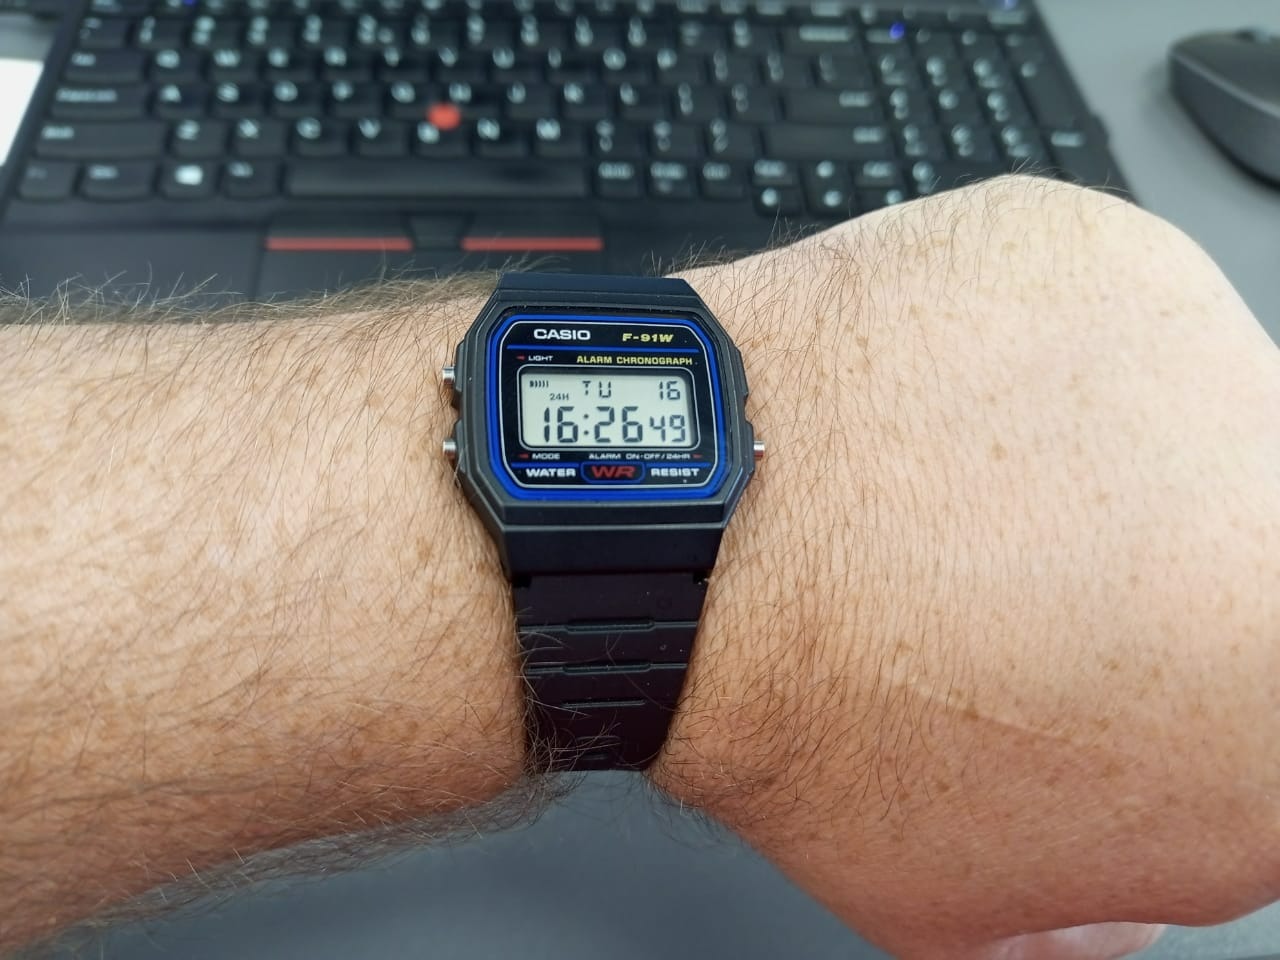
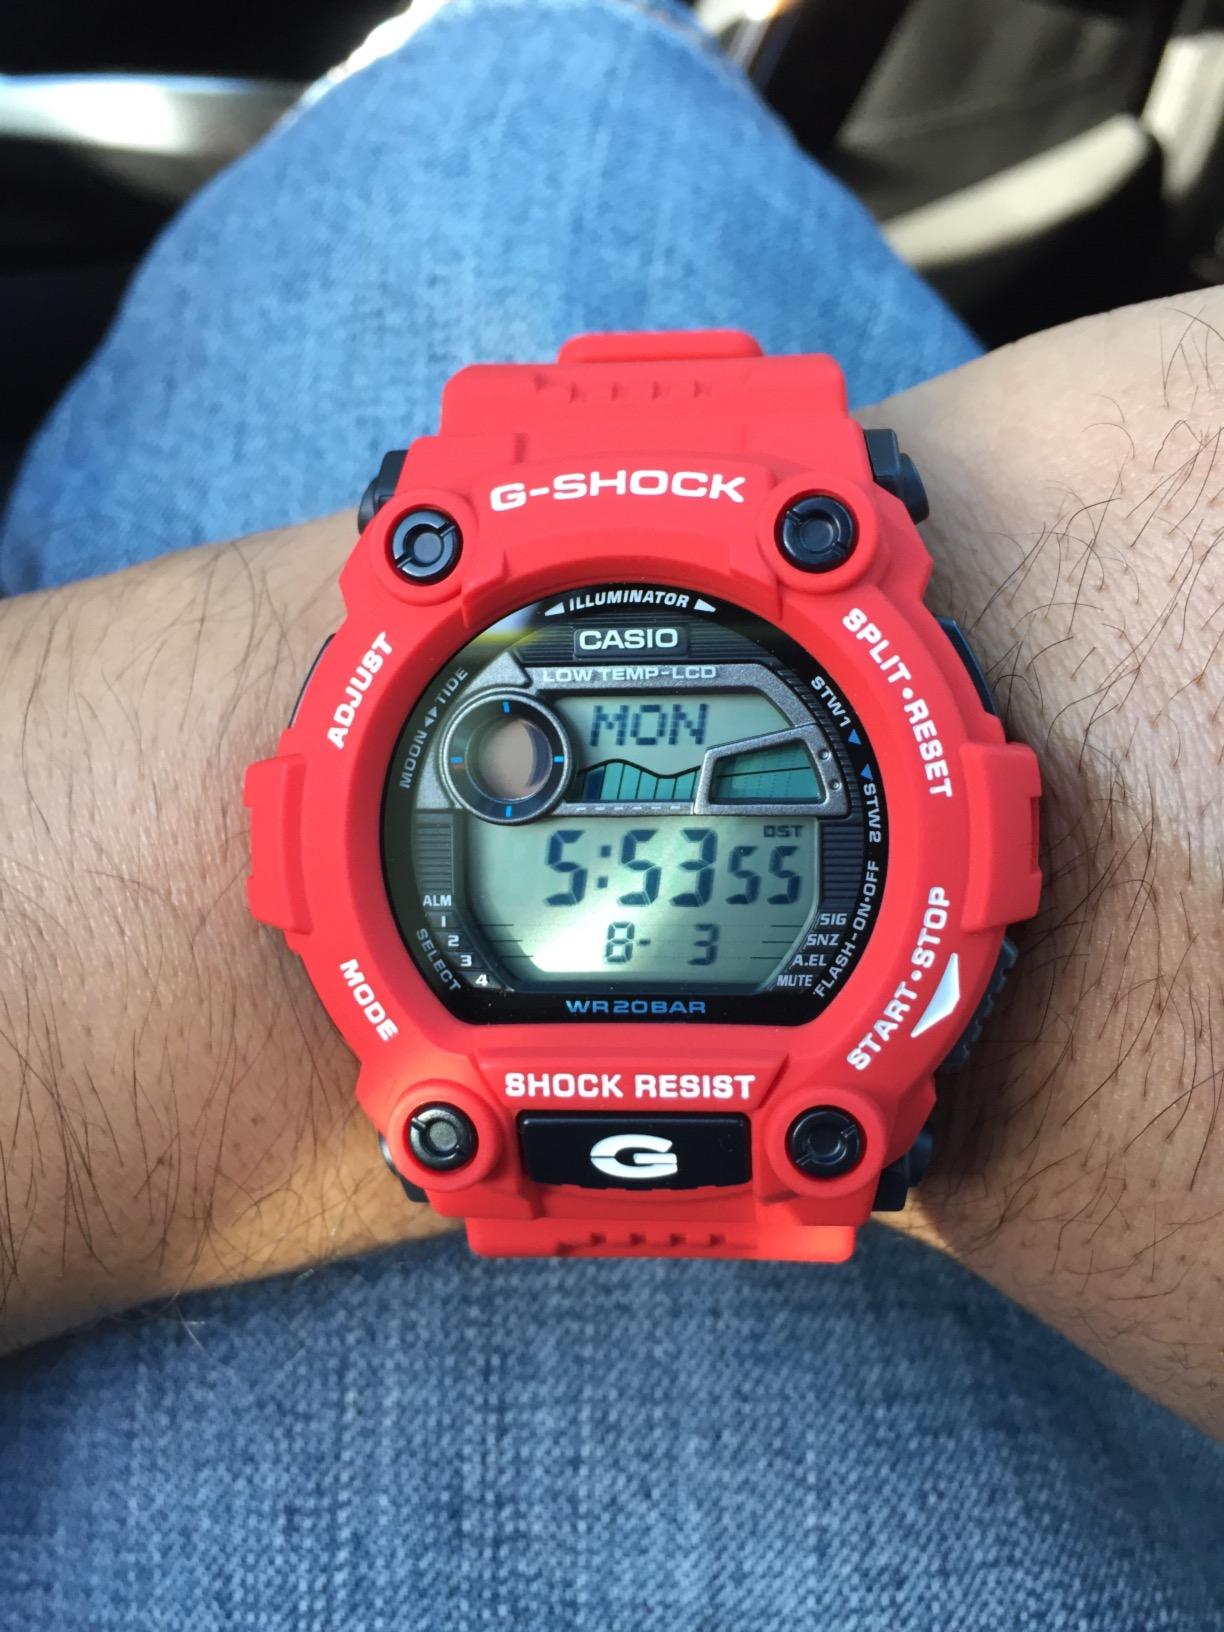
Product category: accessories_watch
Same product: no